Hollywood Nocturnes

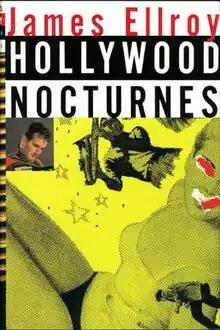
First edition cover

Hollywood Nocturnes is a 1994 collection of short stories by James Ellroy. Like many of Ellroy's novels, the majority of the stories are set in 1940s and 1950s. The collection was inspired by Ellroy's having seen the film "Daddy-O" and finding cosmic significance in the image of Dick Contino, whom Ellroy tracked down to interview for the book. The first segment of the book, "Dick Contino's Blues", is a novella about Contino tracking down a serial killer while trying to repair his public image after being labeled a draft dodger. Several other stories resurrect deceased Ellroy protagonists, recalling major events in their lives as they near death.